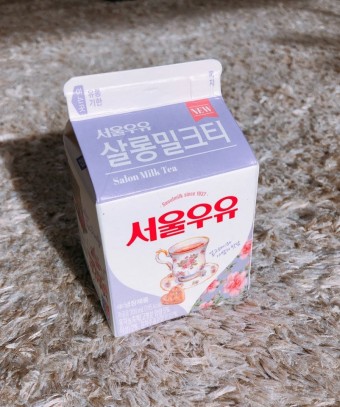
Label: paper